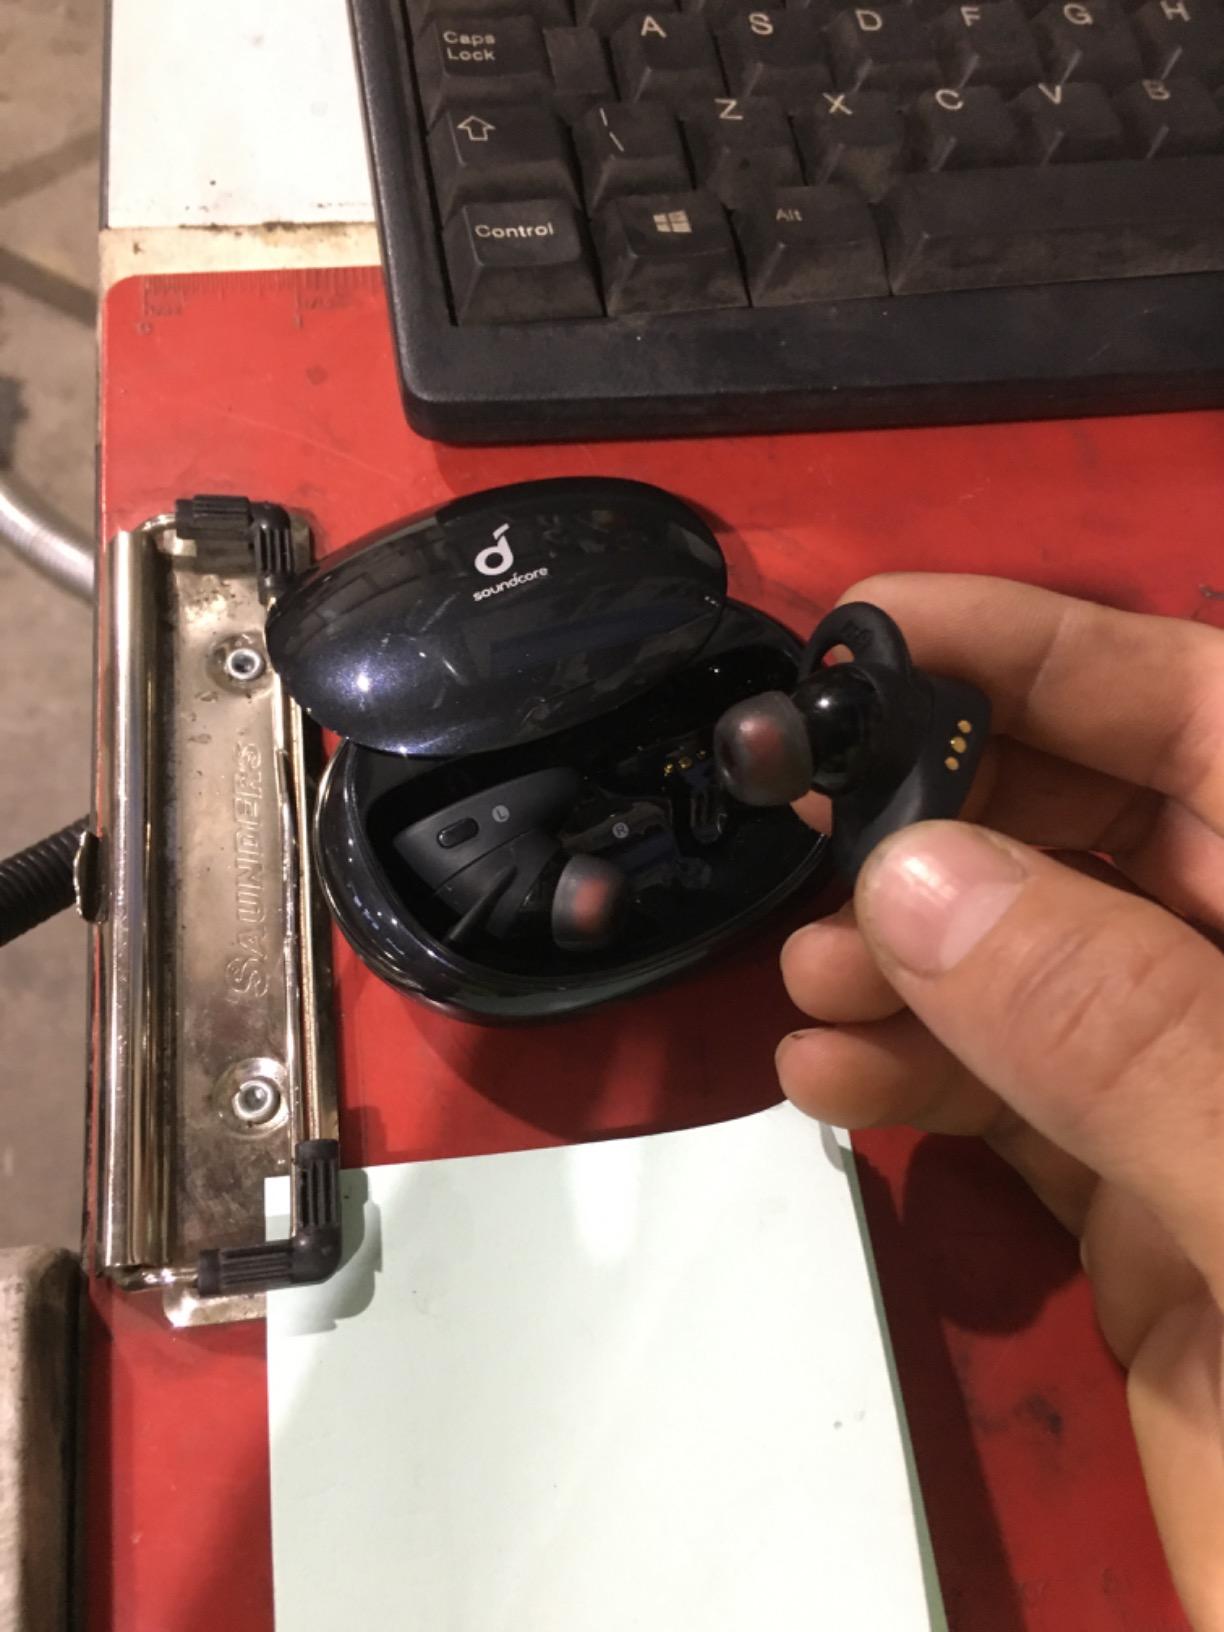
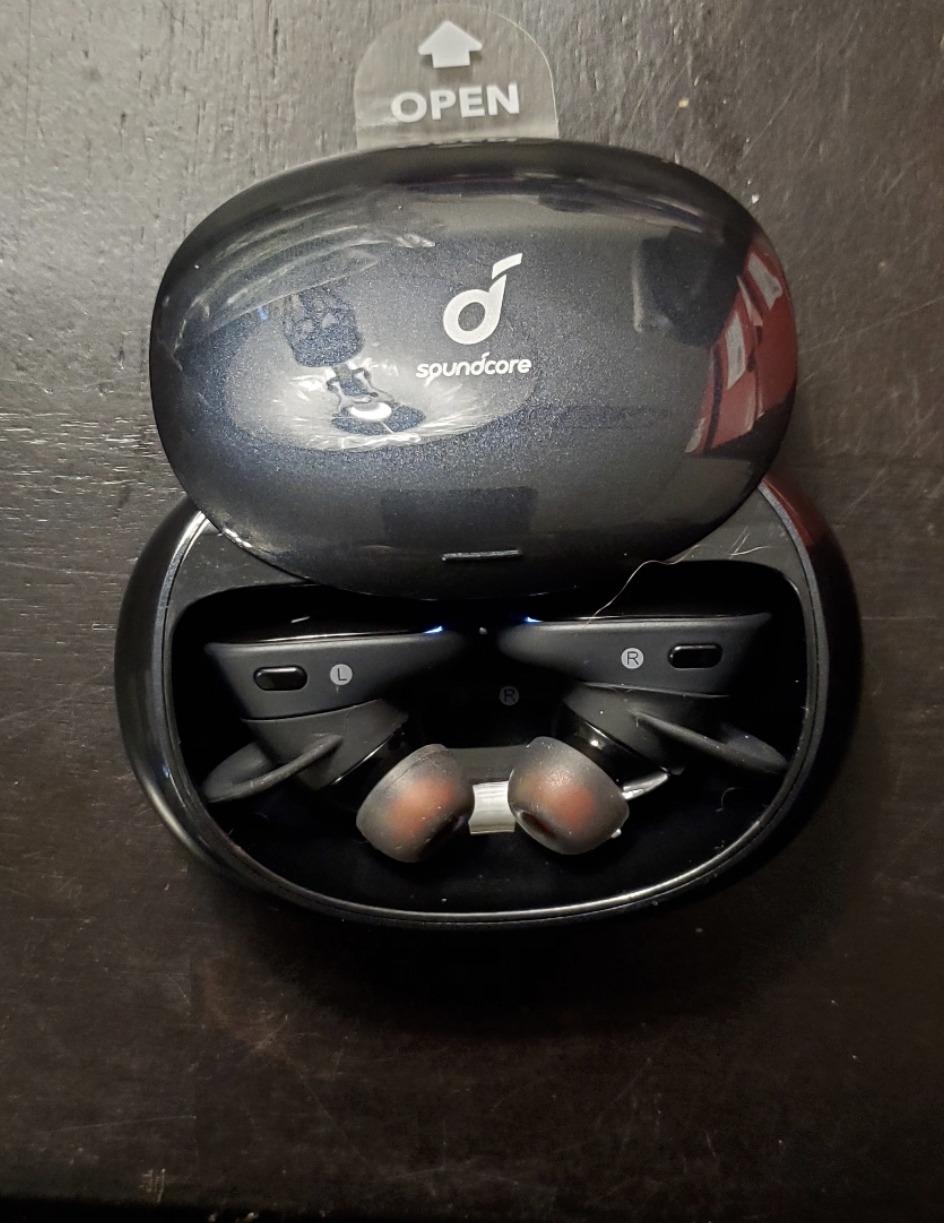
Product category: earbuds
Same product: yes